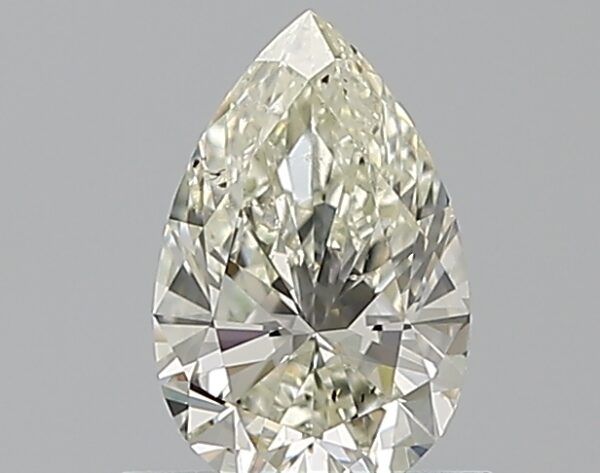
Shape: pear
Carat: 0.7
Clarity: SI1
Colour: L
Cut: EX
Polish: EX
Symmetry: VG
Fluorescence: M
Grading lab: GIA
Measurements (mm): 7.63 x 4.96 x 3.1